Helen Grayco

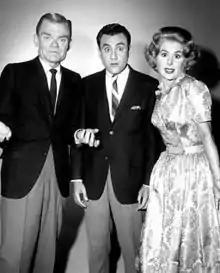
Grayco with Spike Jones and Bill Dana, 1960

Grayco first met bandleader Spike Jones in 1946 while she was performing at the Hollywood Palladium. After her performance he offered her a gig with his band, the City Slickers.